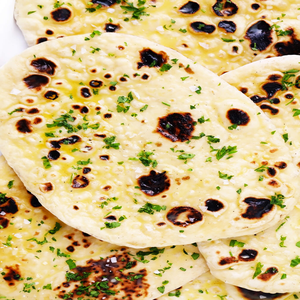
Dish: naan